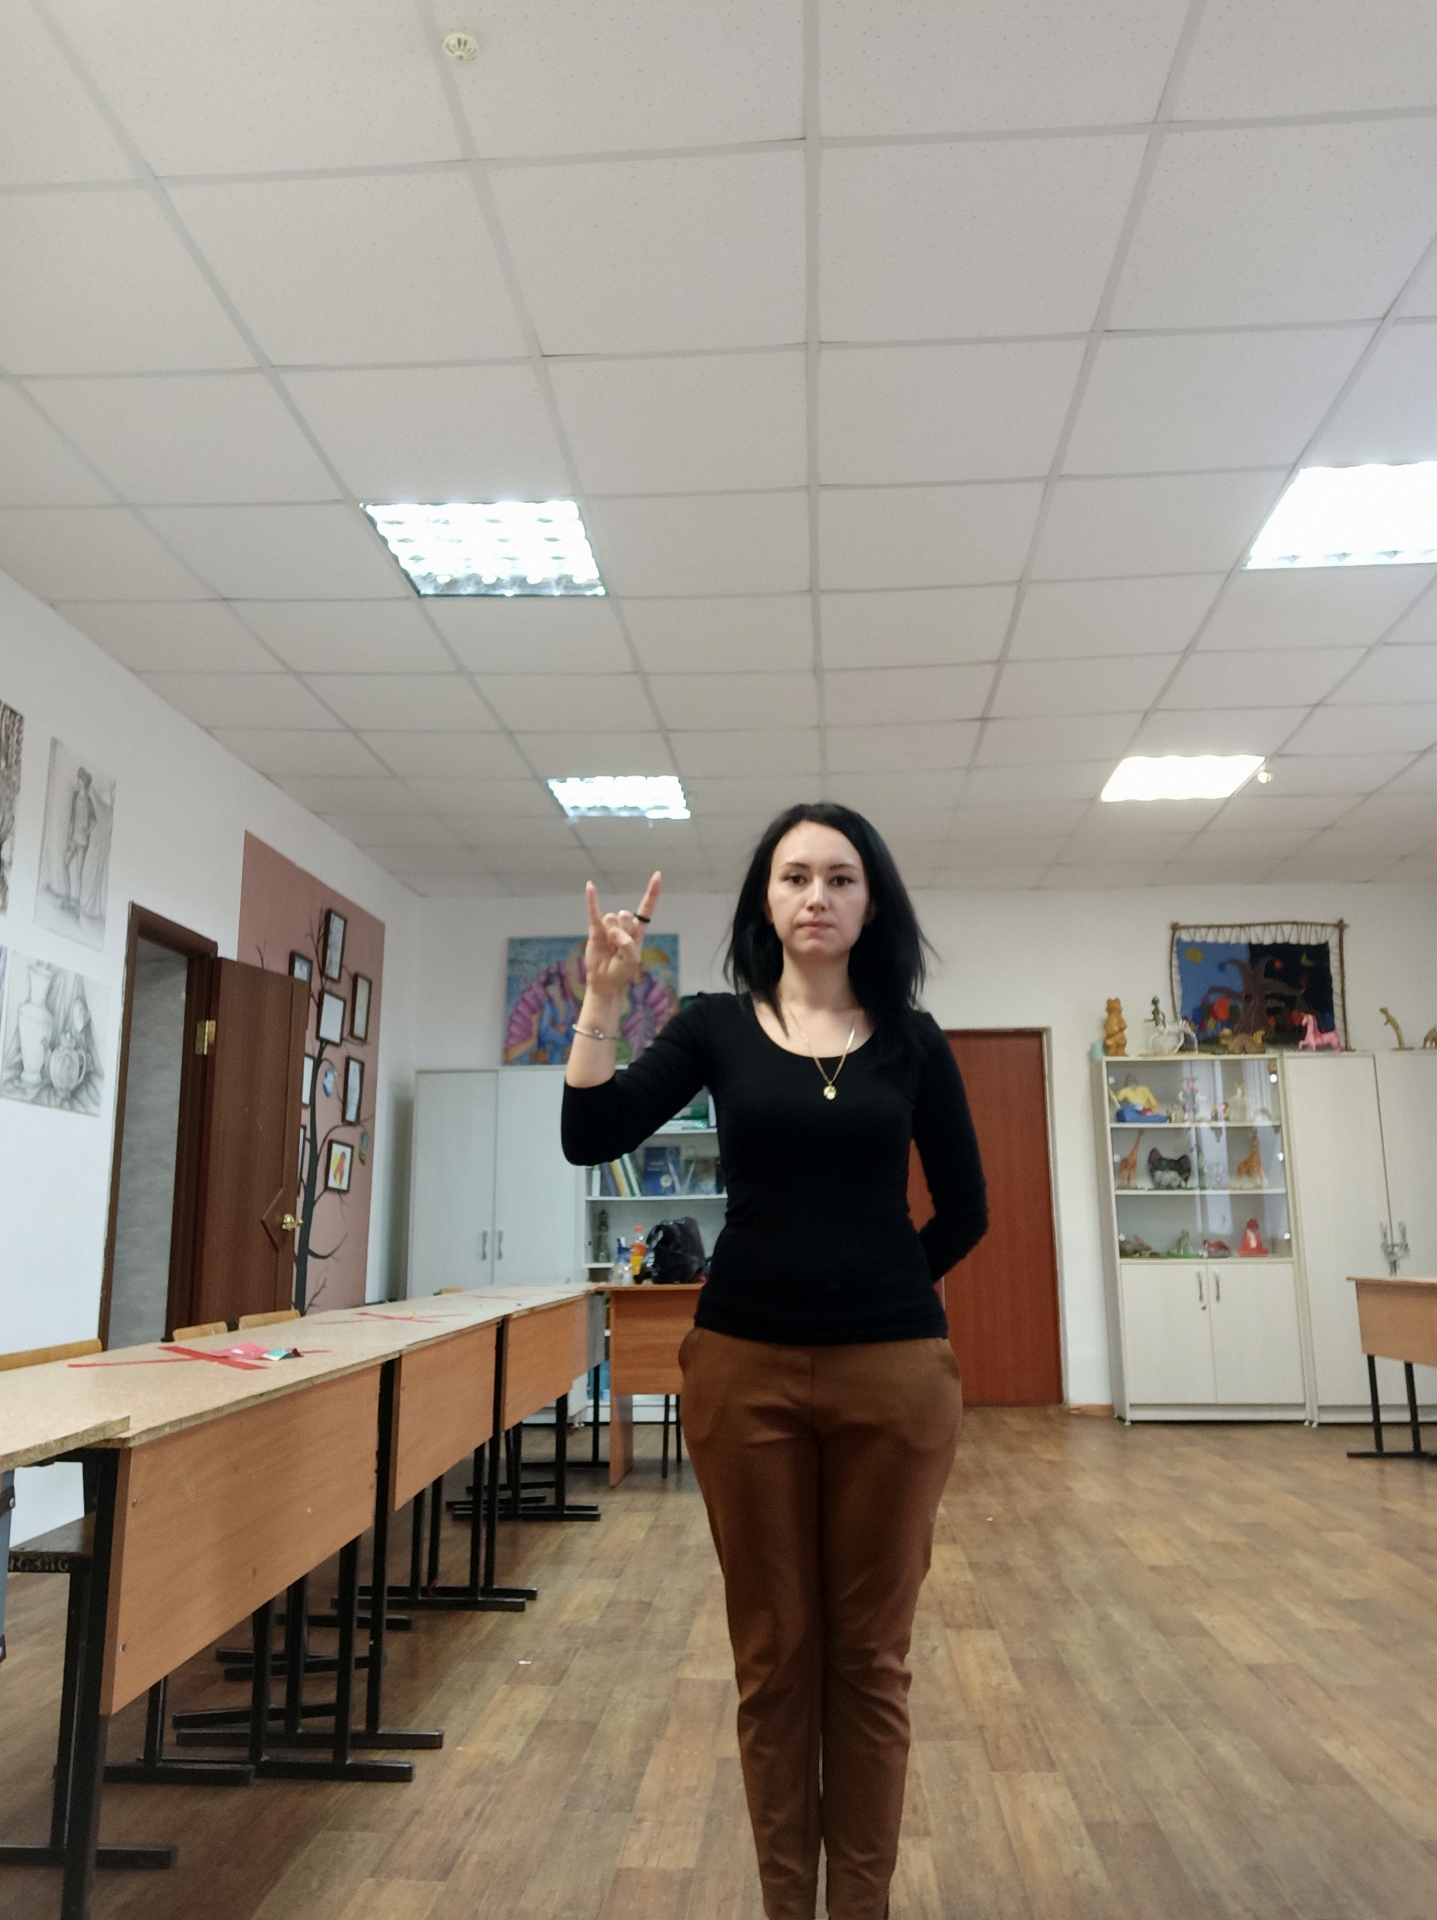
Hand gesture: rock